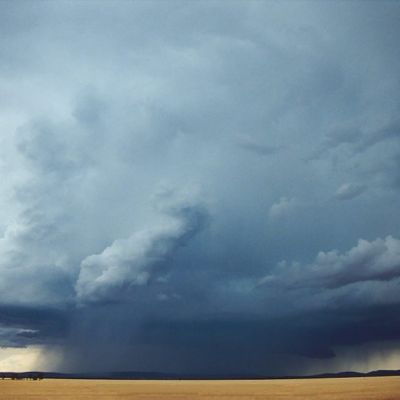
Cloud type: Cumulonimbus (Cb)